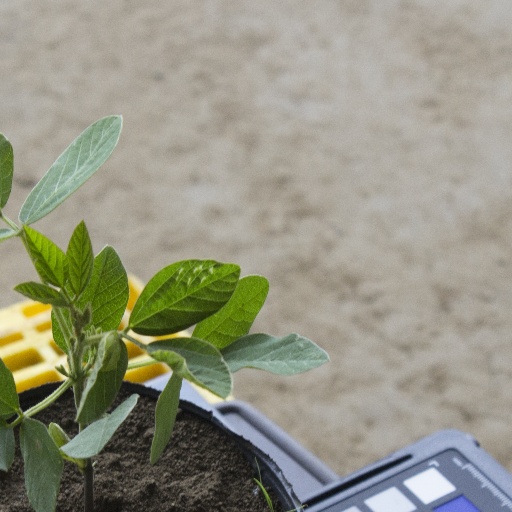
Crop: soybean